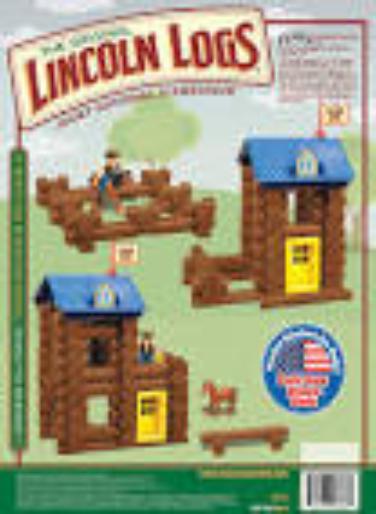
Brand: lincoln logs
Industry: Leisure